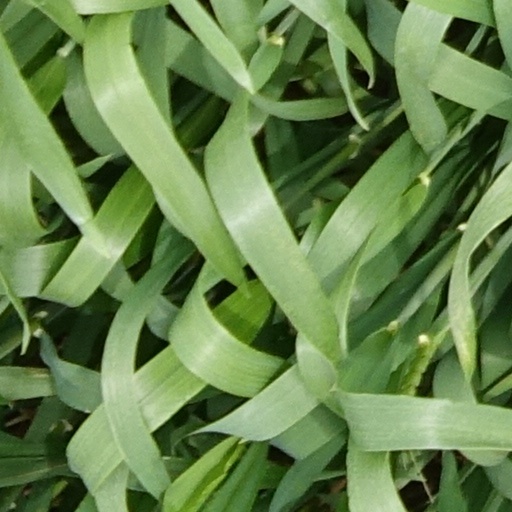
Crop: wheat